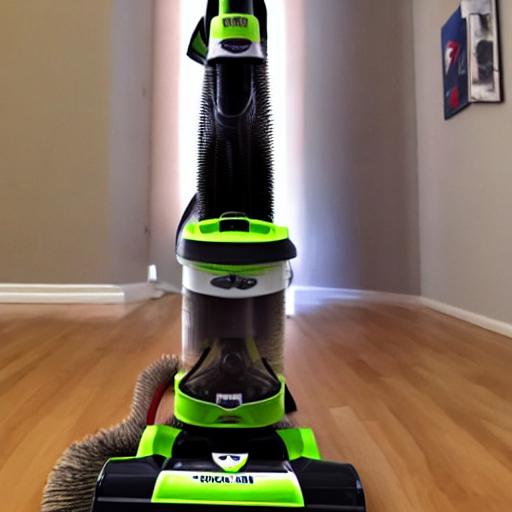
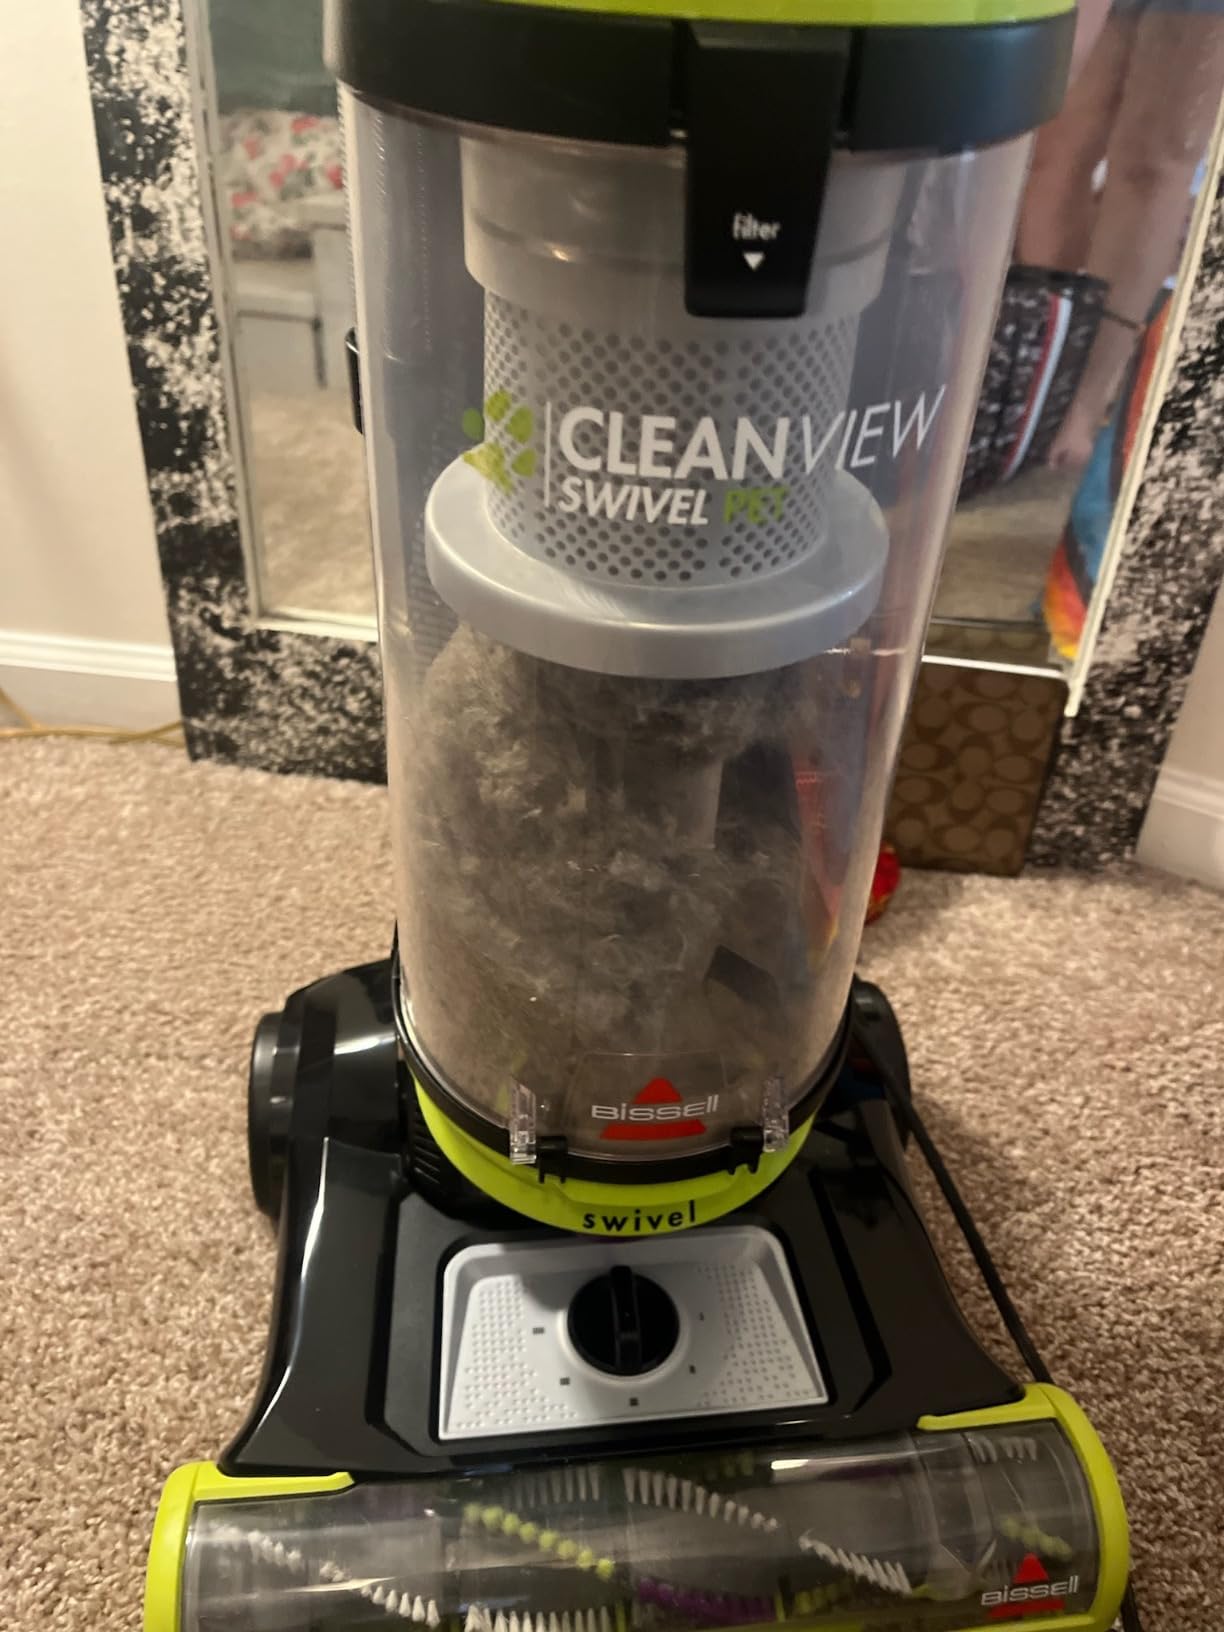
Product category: items_vacuum
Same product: no